Mars Hill (Iowa)

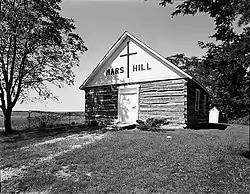
Historic photo of the church

Mars Hill is a historic church building and cemetery located near Ottumwa, Iowa, United States. Barbara Clark donated the property to the Baptist Church and the church building was built between 1850 and 1857. The rectangular structure is composed of dovetail notched hewn logs, and it is capped with a gable roof. The front door is a copy of the original. It is thought that its name comes from its location, but that cannot be substantiated. Local lore has it that the church building served as a stop on the Underground Railroad. The property was listed on the National Register of Historic Places in 1974.